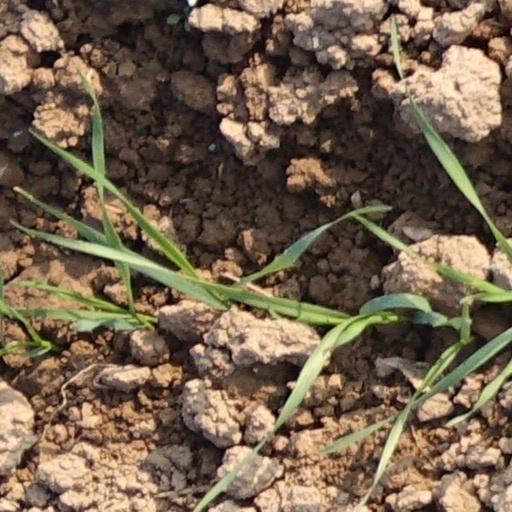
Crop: wheat